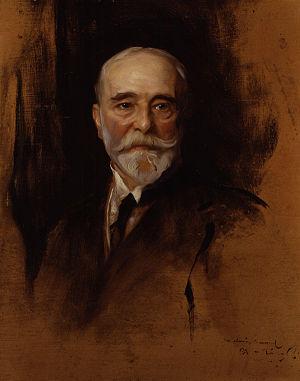
Samuel Luke Fildes est un peintre et illustrateur britannique. Né à Liverpool le 3 octobre 1843, il est mort le 28 février 1927 à Londres.